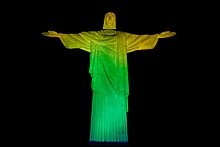
Landmark: Christ the Reedemer